San Francesco, Acqui Terme

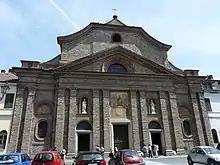
San Francesco (Acqui Terme)

San Francesco is a Roman Catholic church located on Corso Roma at Piazza San Francesco, in Acqui Terme, Province of Alessandria, region of Piedmont, Italy.